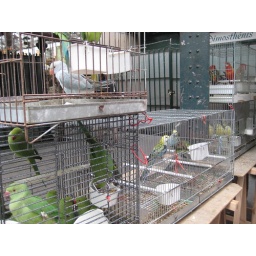
birds for sale at a weird pet market near Notre Dame.